Seal culling in South Australia

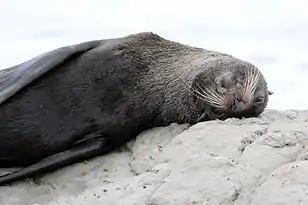
"Arctophoca forsteri"

Seal culling in South Australia has particularly targeted "Arctophoca" "forsteri", the indigenouslong-nosed fur seal (also known as the New Zealand fur seal). Beginning in the last years of the 18th century, both fur seals and Australian sea lions were hunted along the south-east coast of the Australian continent. They were a valuable source of leather, and their bodies were rendered to obtain oil, which was used as lamp fuel, cooking oil, a lubricant, a constituent of soap, the liquid base for red ochre paint, and for processing materials such as leather and jute.